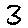
Label: 3